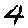
Label: 4